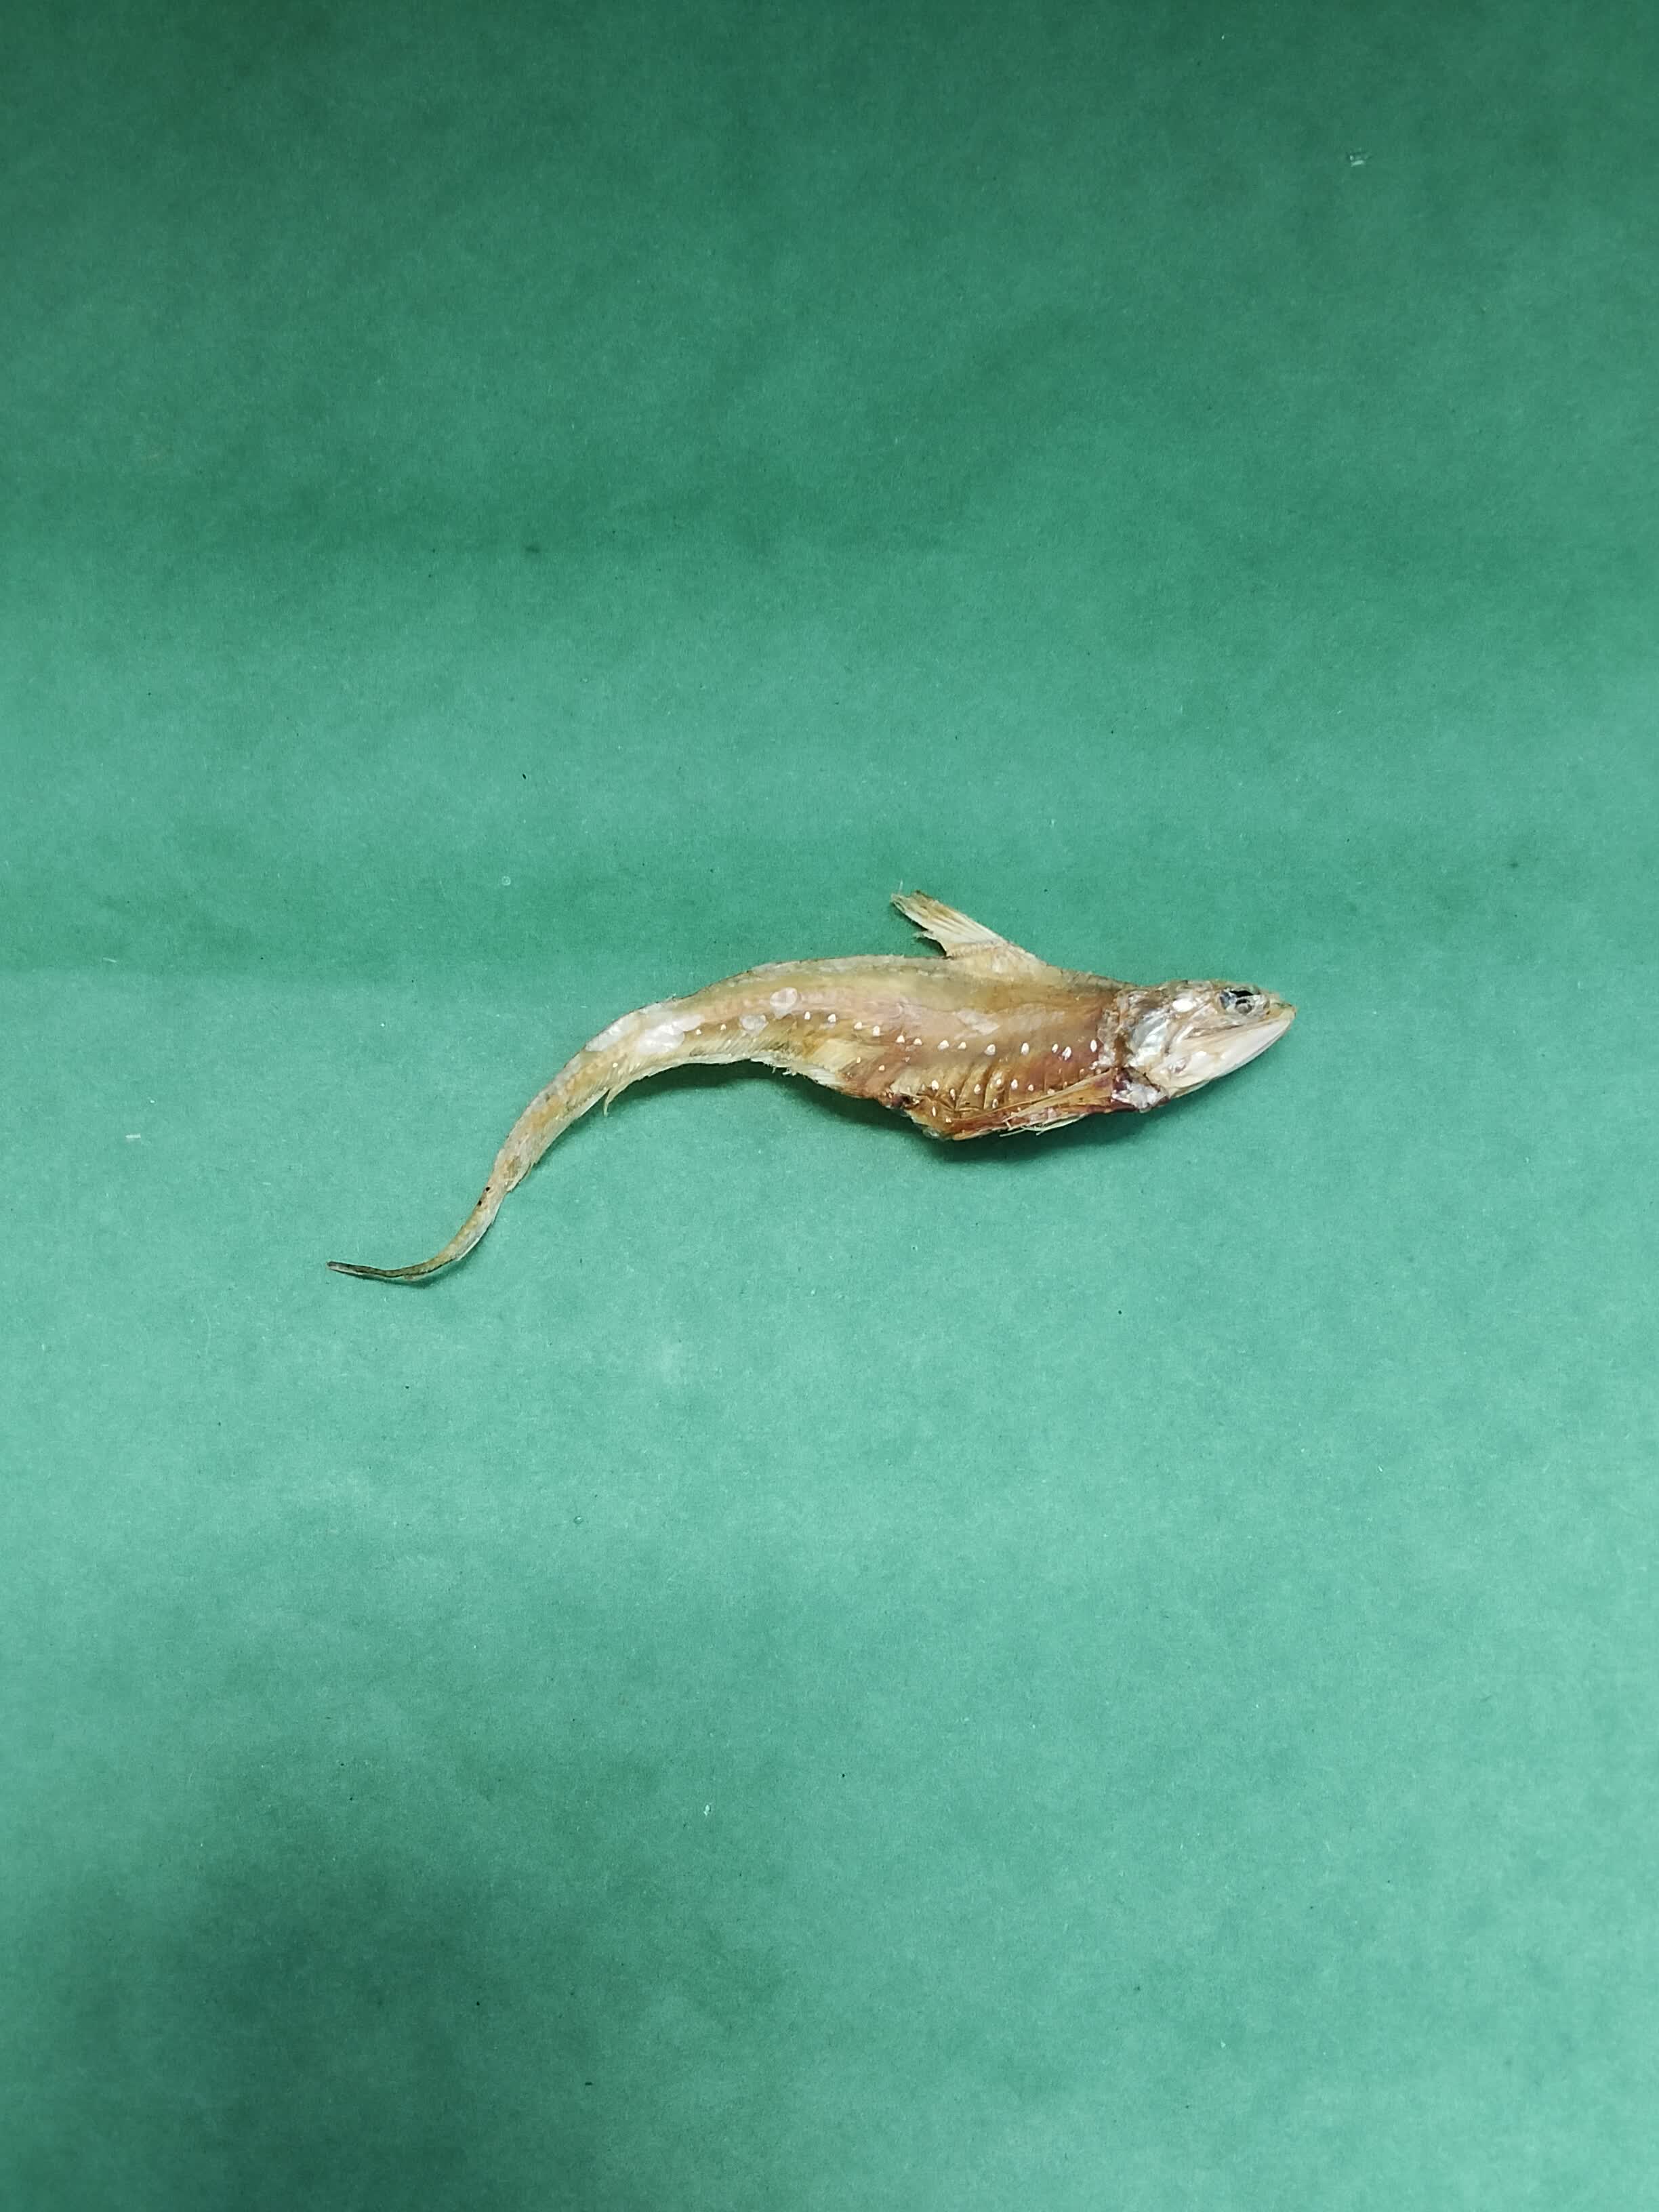
Species: Shundori